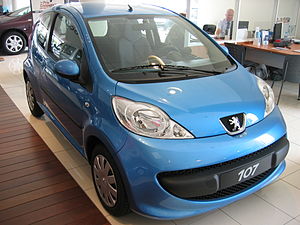
TPCA
Peugeot 107
Toyota Peugeot Citroën Automobile Czech er et joint venture mellem Toyota og PSA Peugeot Citroën. På en fabrik i Tjekkiet produceres bilerne: